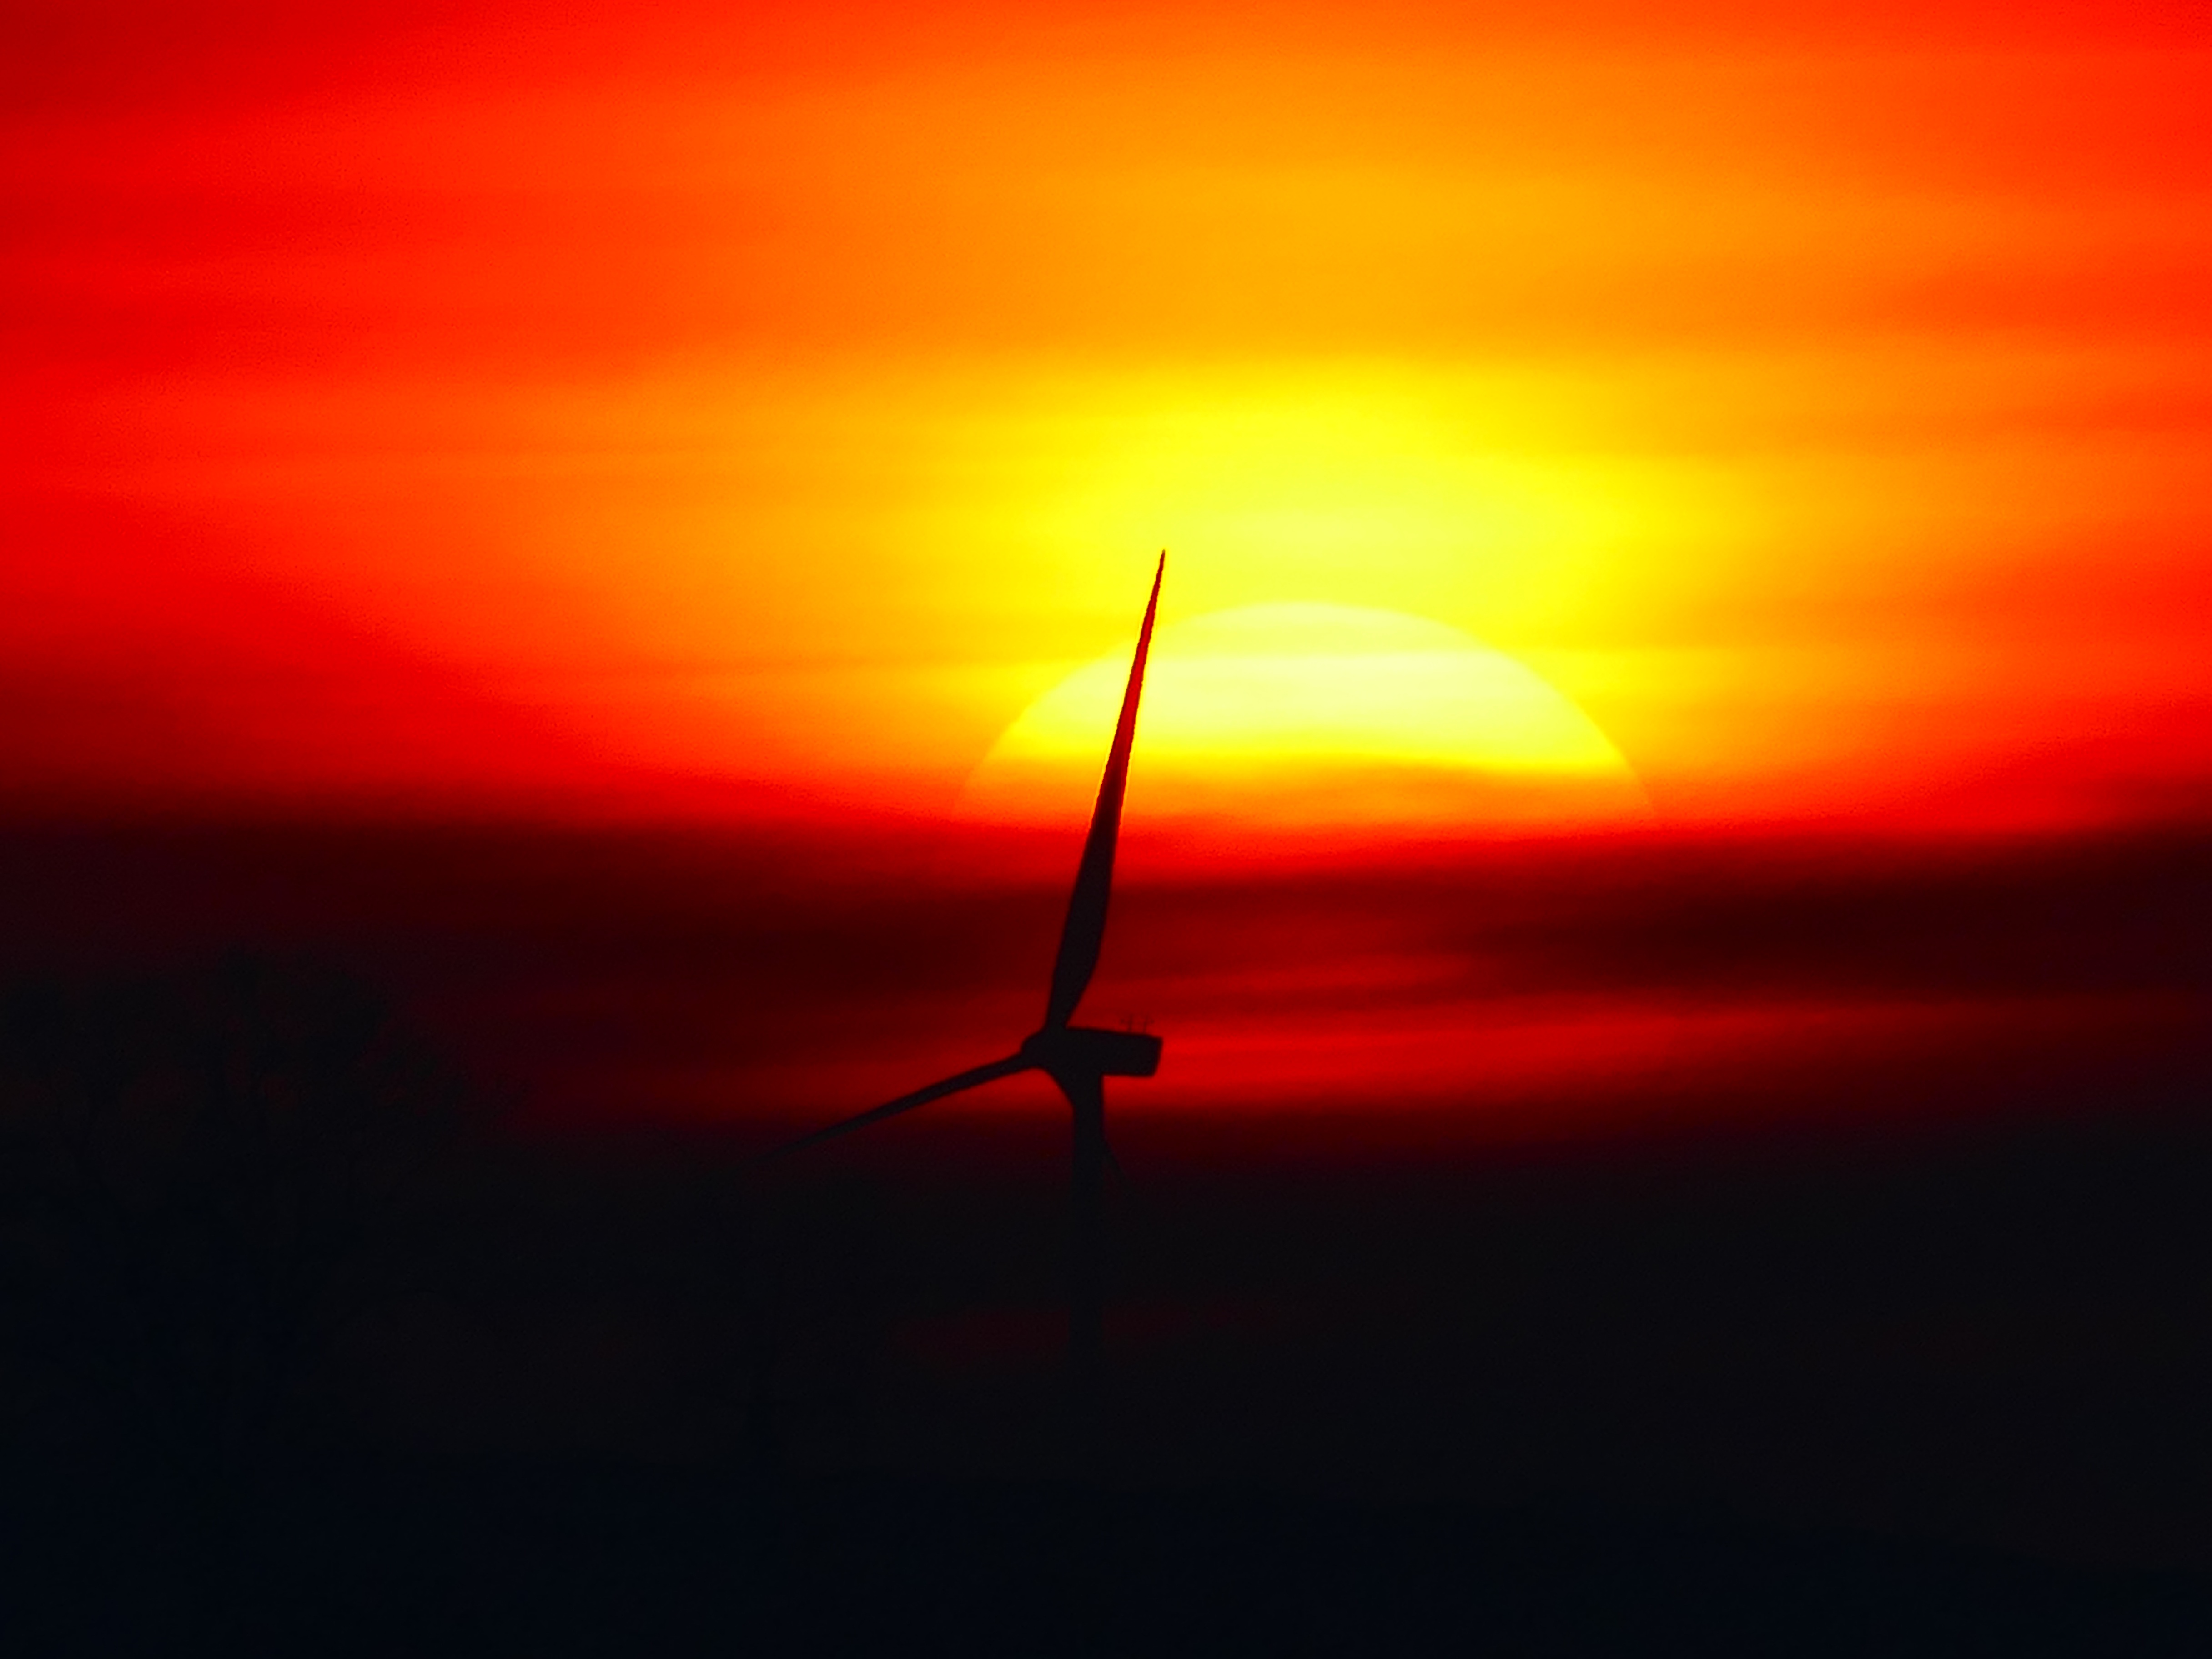
sea, horizon, wing, sky, sun, sunrise, sunset, sunlight, morning, dawn, atmosphere, dusk, evening, line, pinwheel, abendstimmung, afterglow, back light, red sky at morning